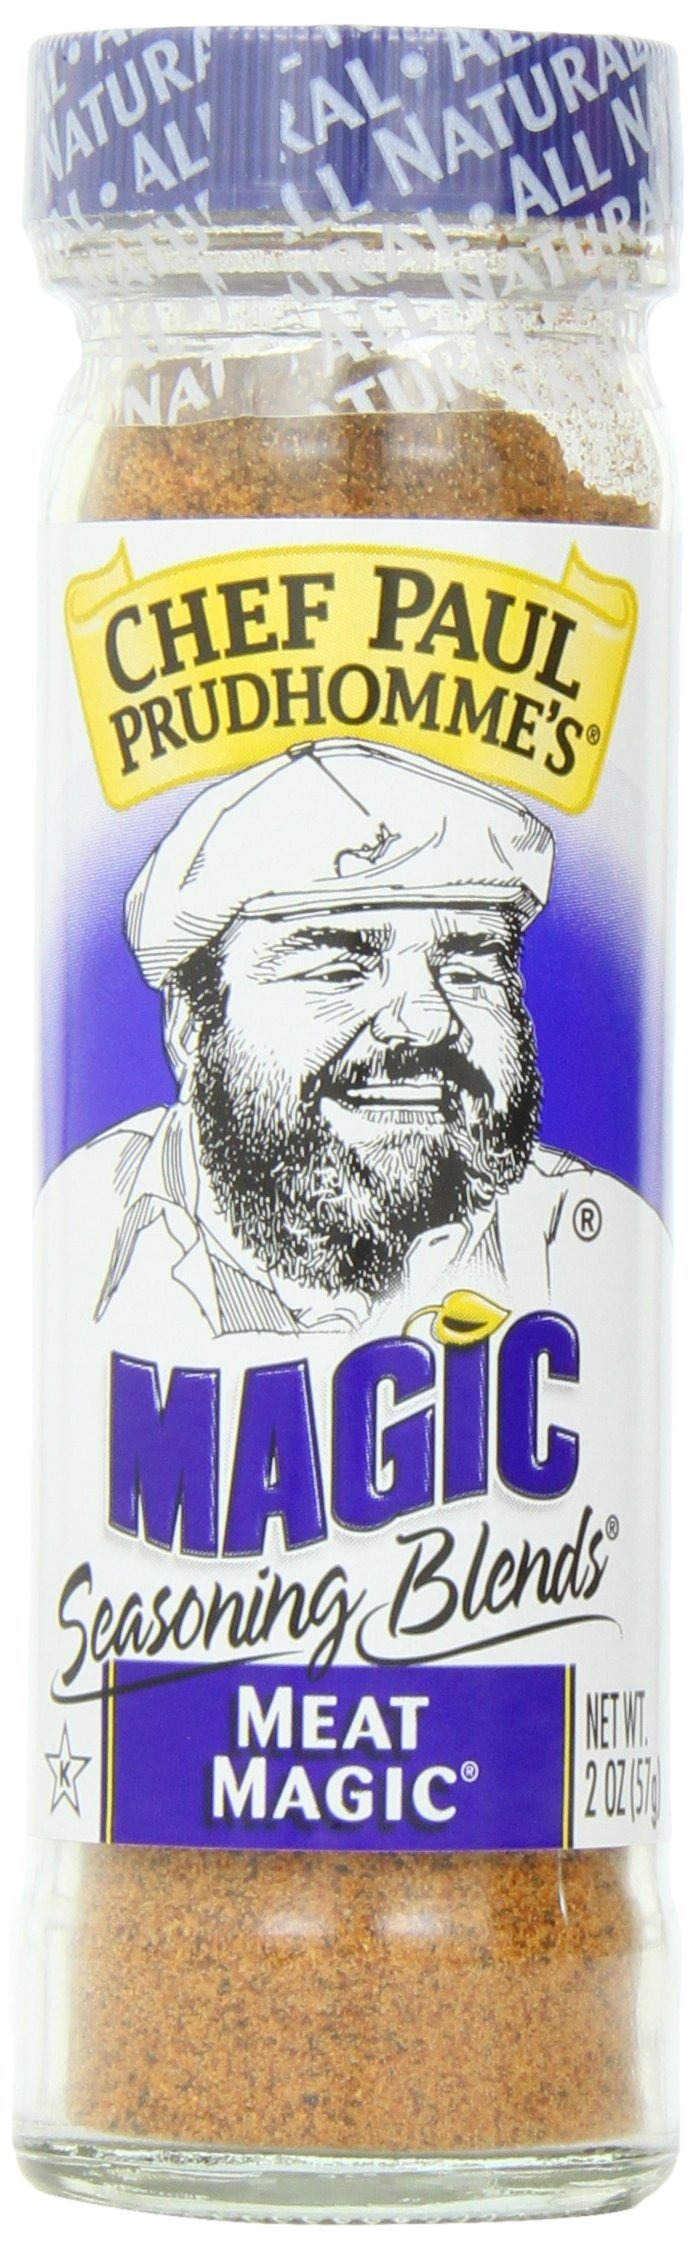
Item Name: Magic Seasoning Blends Meat Magic, 2.0-Ounce Bottles (Pack of 12)
Bullet Point 1: Easy to use in bean dishes, chili, stews, gravies, gumbos and soups.Easy to use in bean dishes, chili, stews, gravies, gumbos and soups.Easy to use in bean dishes, chili, stews, gravies, gumbos and soups
Bullet Point 2: Magic Seasoning Blends are versatile in their application and pack incredible depth of flavor
Bullet Point 3: All natural, contains no MSG or preservatives and is Kosher approved
Bullet Point 4: Made in the U.S.A.
Value: 12.0
Unit: Ounce

Price: 20.895